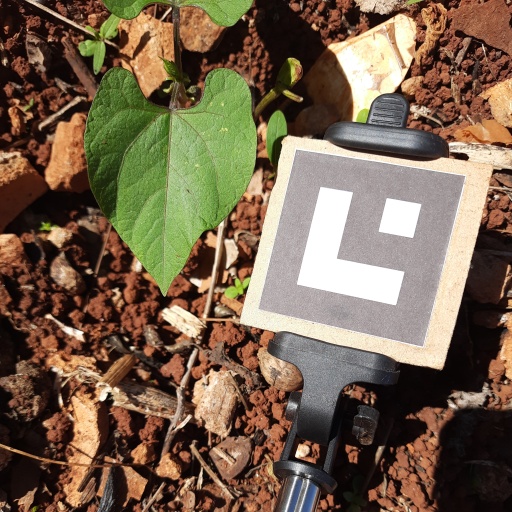
Observations: wavy surface, no eating holes, under sunlight